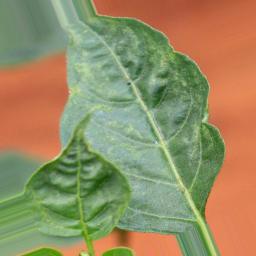
Label: mites_and_trips